Dirndl

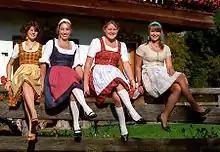
Seated women wearing dirndls from the 1970s

In Austria, the wearing of folk costume was promoted by Viktor von Geramb (1884–1958), professor of folk culture at the universities of Graz and Vienna. He saw folk costume as a means of rejuvenating Austrian identity after the collapse of the Austro-Hungarian monarchy during the First World War. Von Geramb was critical of the tracht associations for insisting rigidly on the historic designs, which were treated as a uniform of the association. He argued that, for folk costume to be a living tradition, it needed to express the individuality of the wearer; thus designs and materials needed to be adapted to contemporary culture and technology. Accordingly, he worked with commercial firms on finding material and designs that would allow the production of folk costume in large quantities. Consequently, Alpine tracht gained in general popularity and even spread to eastern Austria, where it had not been part of the traditional clothing culture. The dirndl was increasingly perceived as the Austrian national dress.